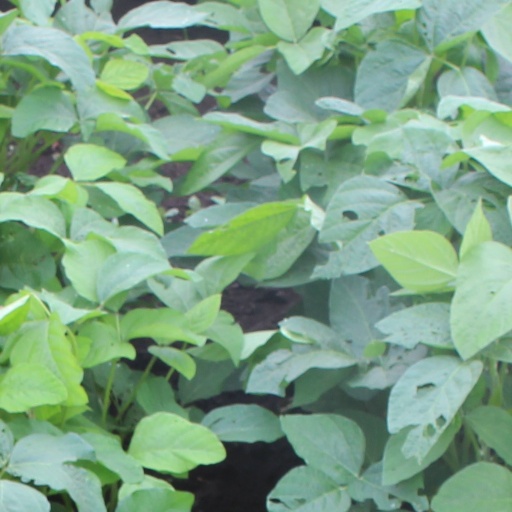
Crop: soybean